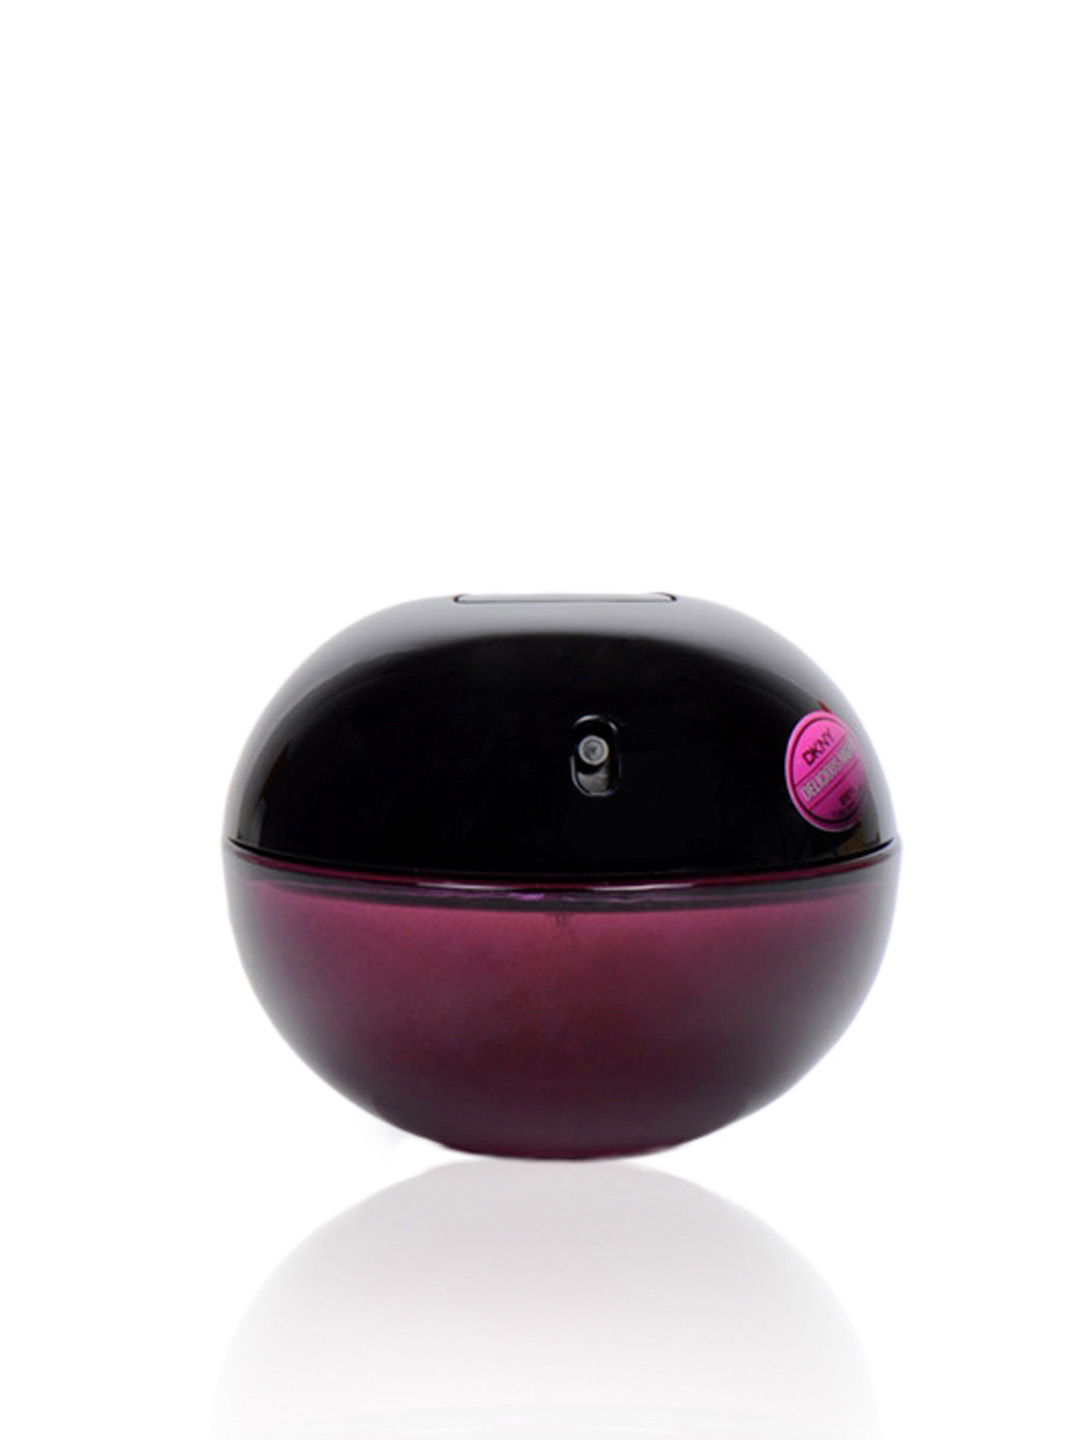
DKNY Women Delicious Night Perfume
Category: Personal Care / Fragrance / Perfume and Body Mist
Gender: Women
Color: Black
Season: Spring 2017
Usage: Casual